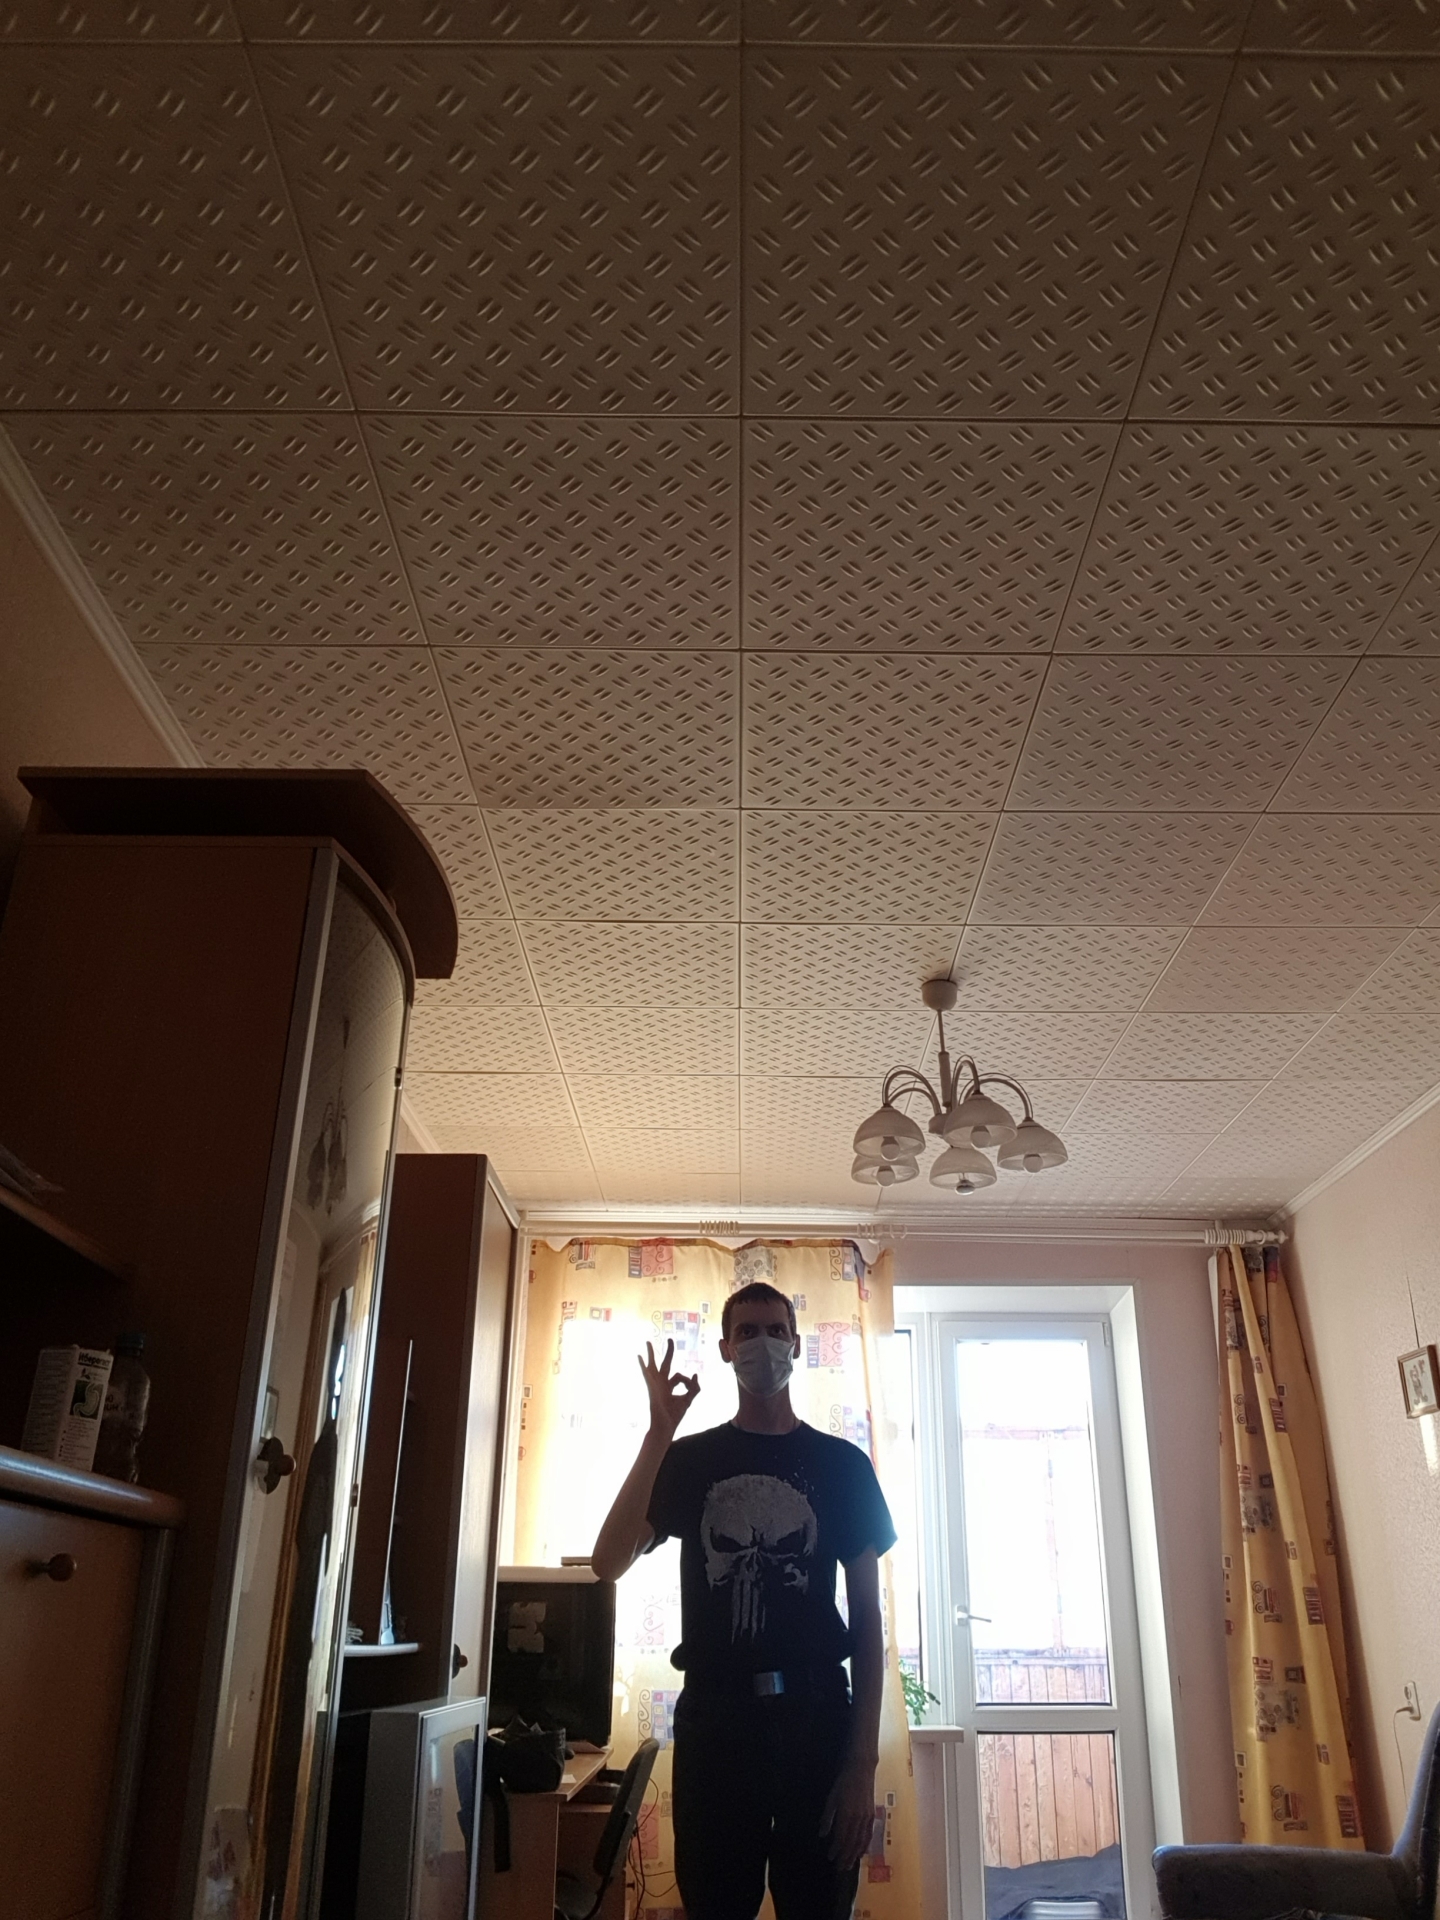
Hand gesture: ok